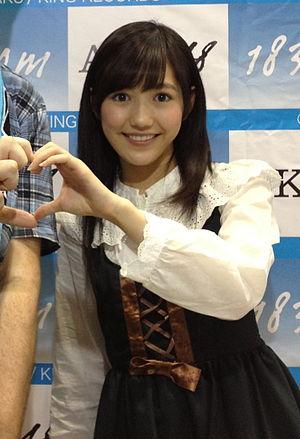
Mayu Watanabe est une chanteuse et idole japonaise, membre du groupe de J-pop AKB48 de 2007 à 2017.